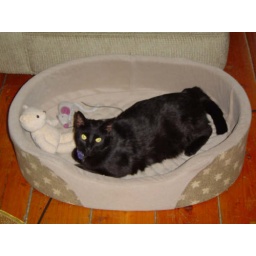
Willis in cat bed